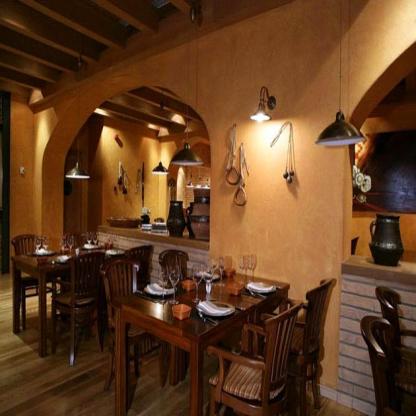
Scene: Indoor